Mary Mallen

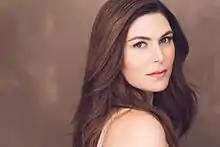

Mary Catherine Mallen is an American actress and singer. Since graduating from The Royal Academy of Dramatic Art, she has appeared in various theatrical productions. She also acted as Sharon in Kenneth Lonergan’s film "Manchester by the Sea".